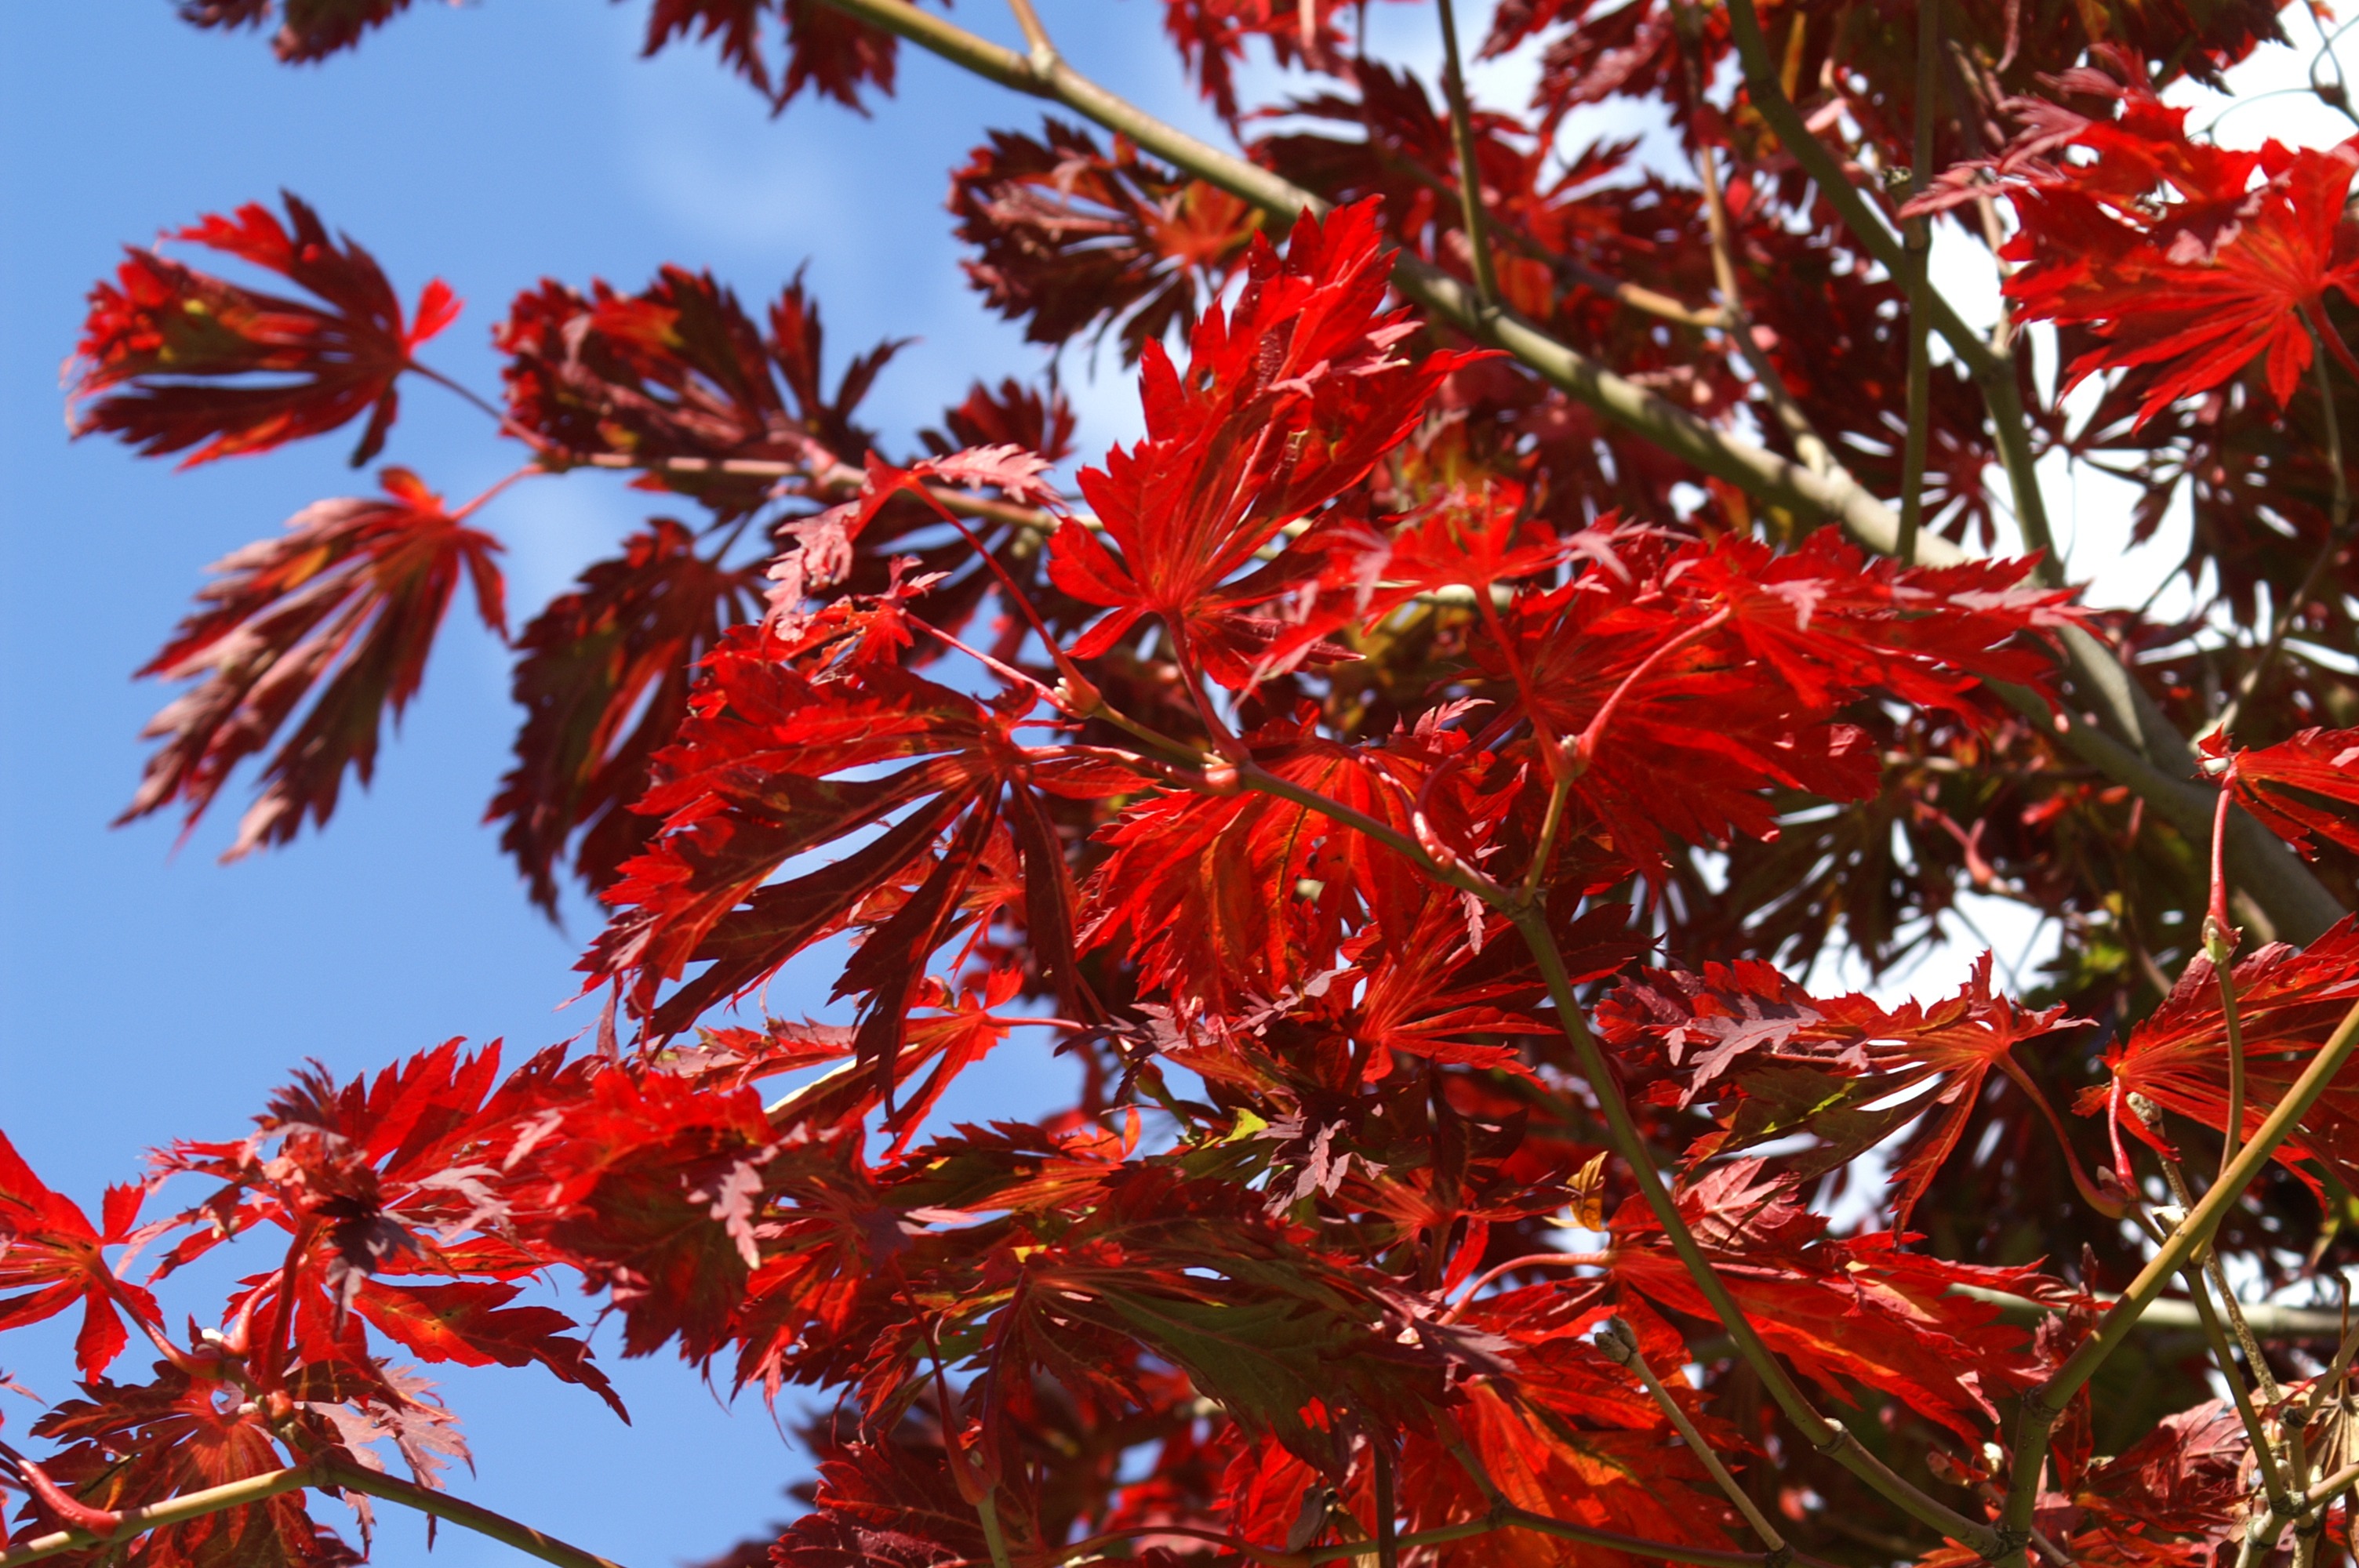
tree, nature, branch, plant, leaf, flower, red, autumn, botany, season, maple tree, maple leaf, leaves, shrub, japanese maple, rowan, fall foliage, flowering plant, bright red, woody plant, land plant